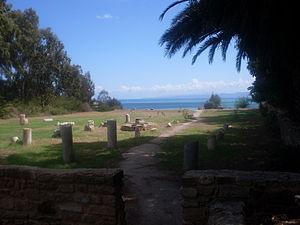
Tunisie, Carthage, Basilique St Cyprien
La basilique de Saint-Cyprien, appelée aussi basilique près de Sainte-Monique, est une basilique chrétienne en ruines située à la lisière du site archéologique tunisien de Carthage, sur le plateau de Bordj Djedid et en bordure de la mer.
L'archidiocèse de Carthage est un siège épiscopal de l'Église catholique, anciennement territorial et aujourd'hui titulaire, situé à Carthage en Afrique du Nord.